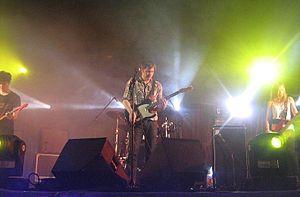
Stellastarr*, stylisé stellastarr* est un groupe de rock indépendant américain, originaire de New York. Formé en mars 2000, il est composé de quatre membres : Shawn Christensen, Amanda Tannen, Michael Jurin et Arthur Kremer. Au même titre que les Strokes, Interpol et autres Franz Ferdinand, le groupe puise son inspiration dans le son des années 1980 que ce soit les Pixies ou Joy Division pour ne citer que ceux-ci.